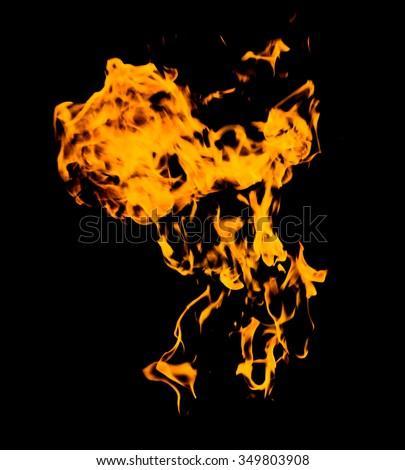
fire flames on a black background